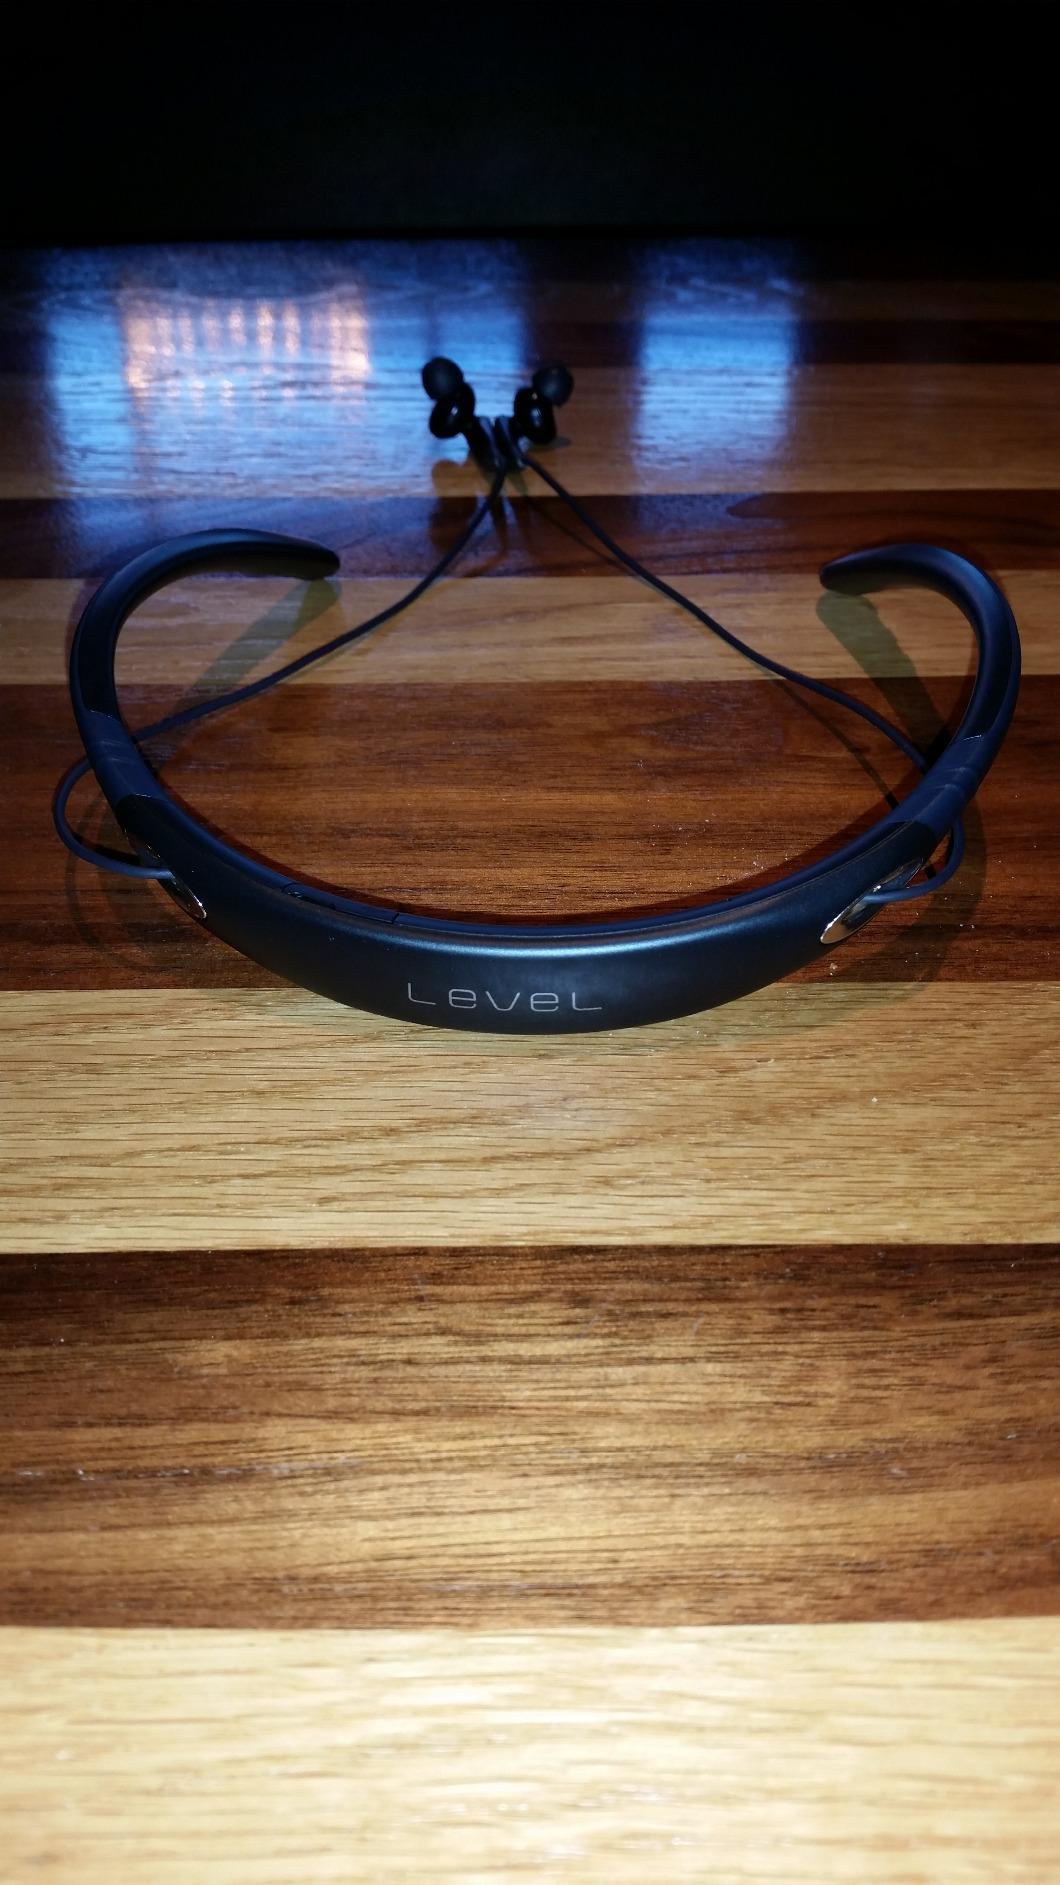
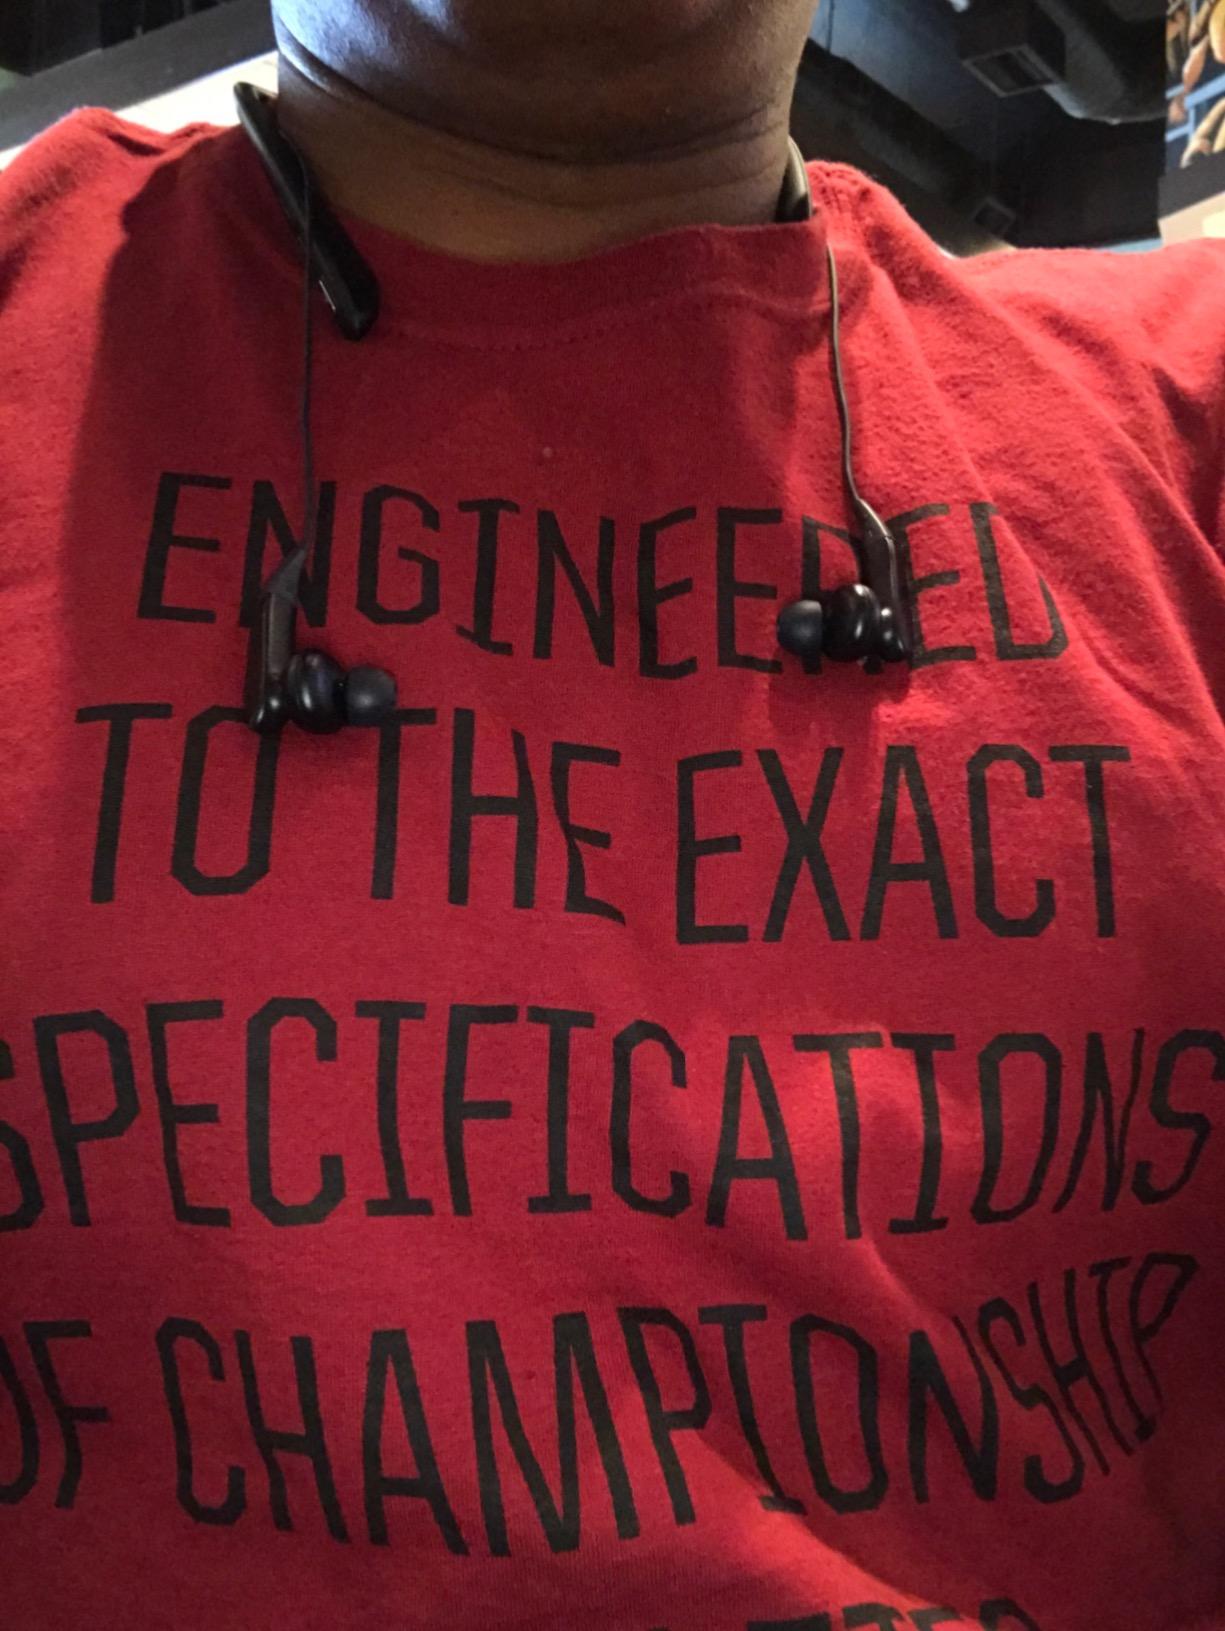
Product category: headphones
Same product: yes